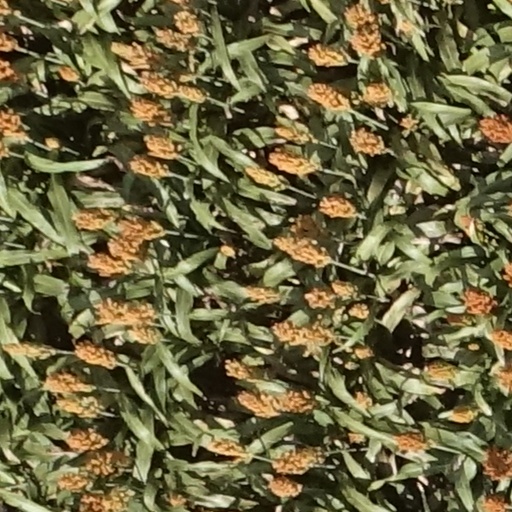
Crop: sorghum